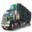
Label: truck